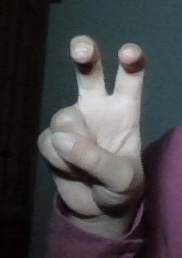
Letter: toot